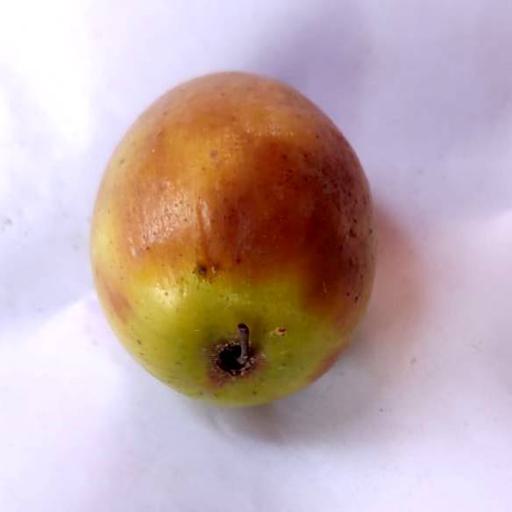
Label: bruised